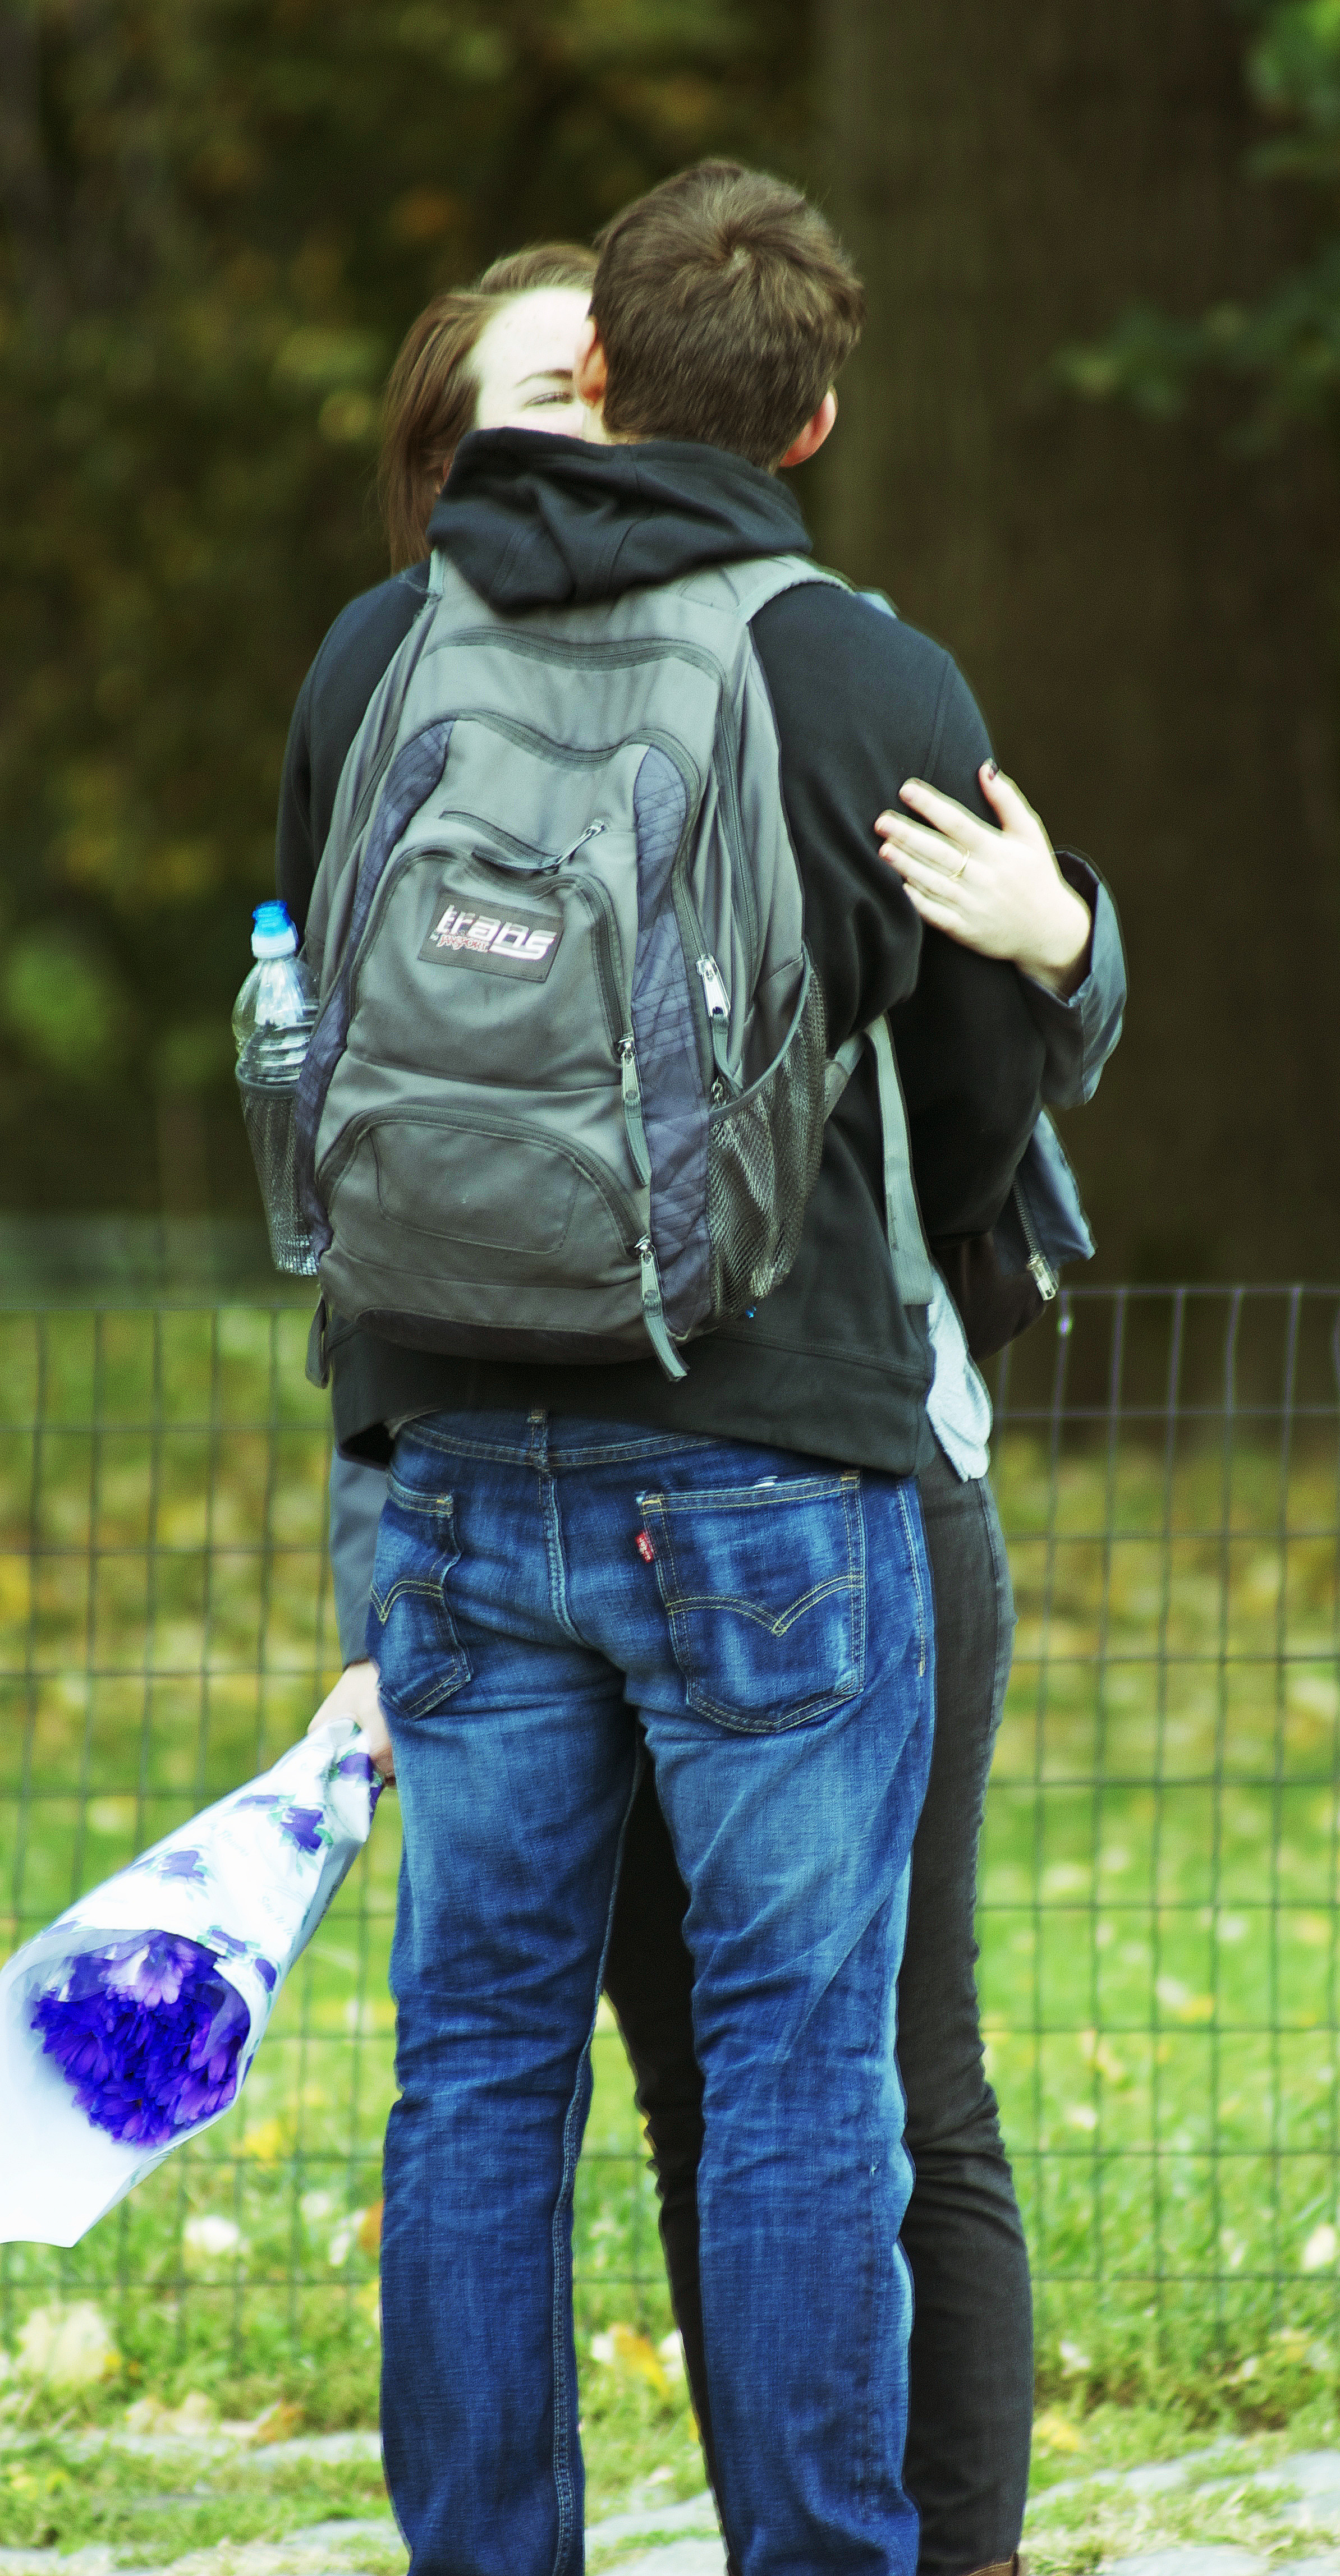
man, person, people, bridge, city, male, love, gift, spring, nyc, park, usa, kiss, couple, child, blue, central, toddler, ny, new, york, us